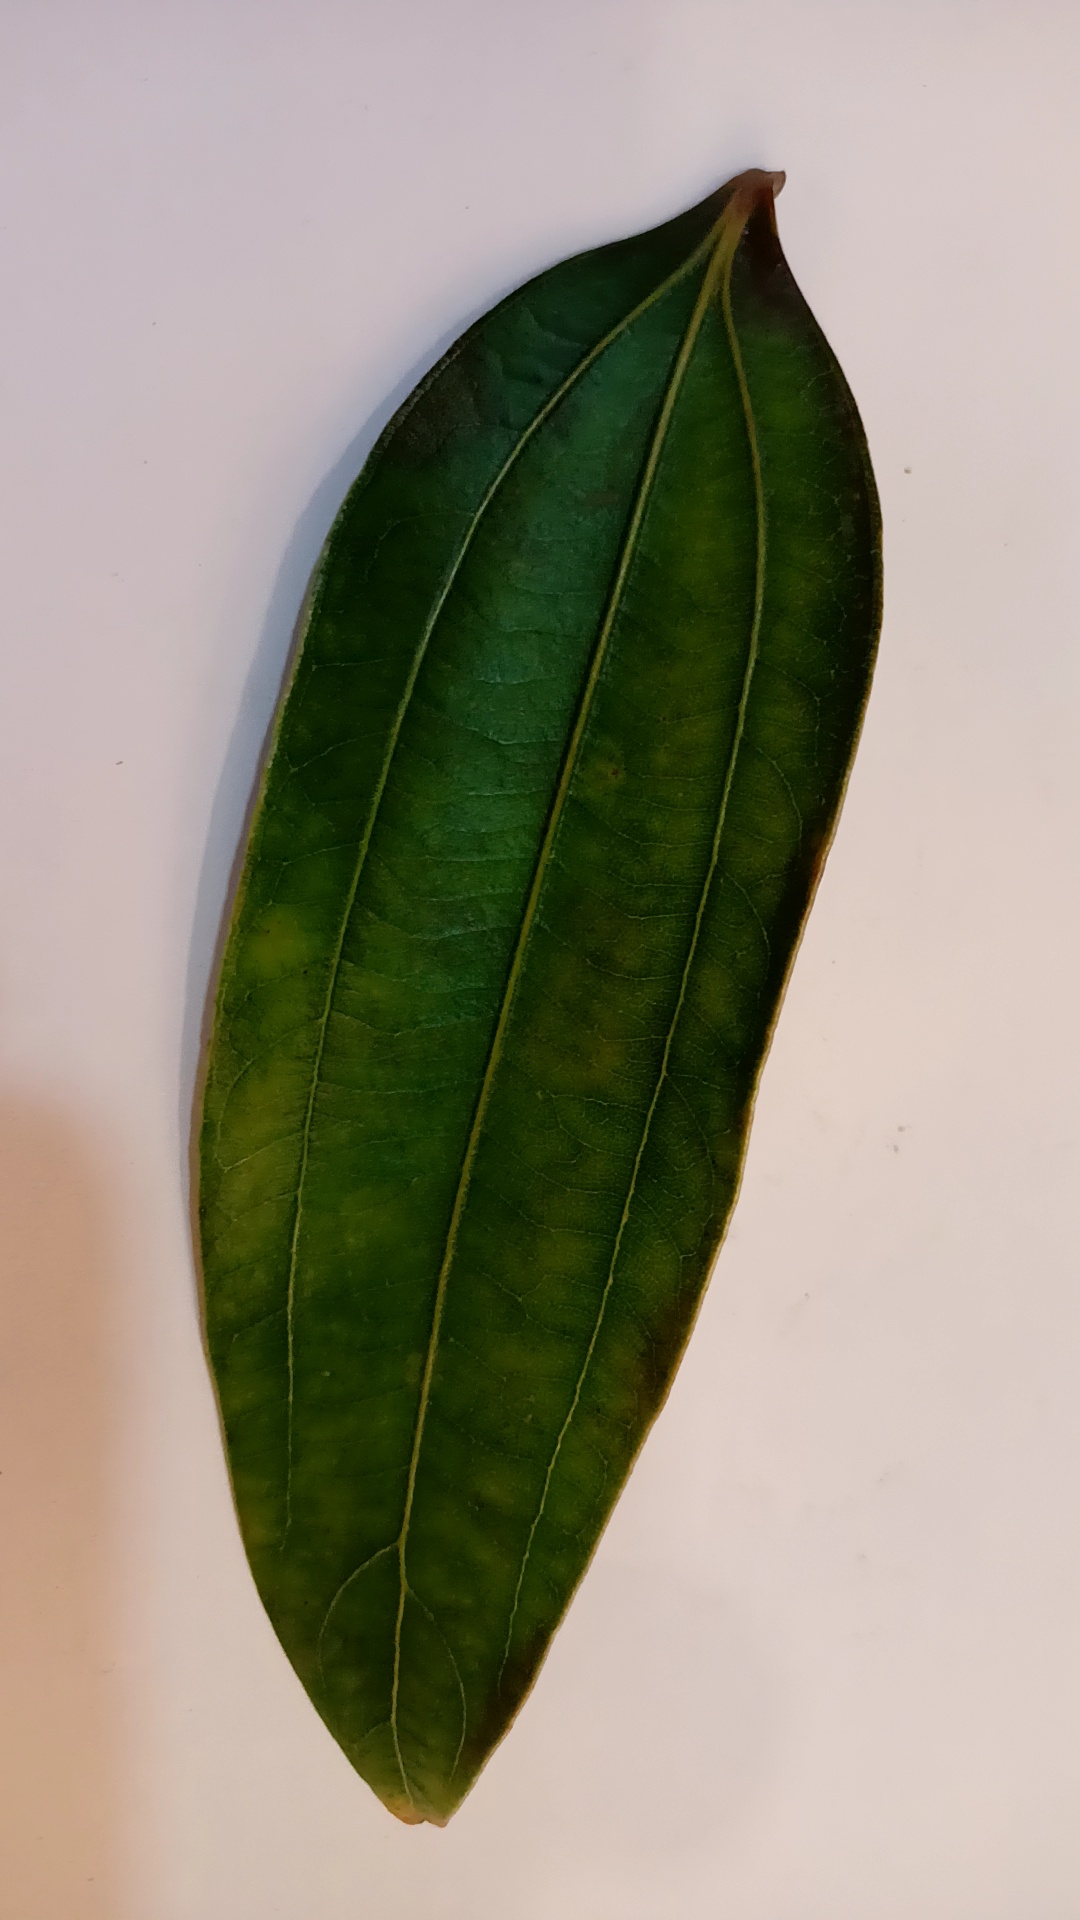
Label: Healthy